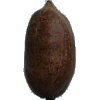
Label: nut_pecan